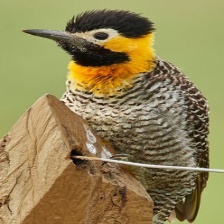
Species: CAMPO FLICKER
Scientific name: COLAPTES CAMPESTRIS